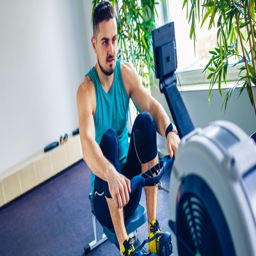
person doing the training on the rower